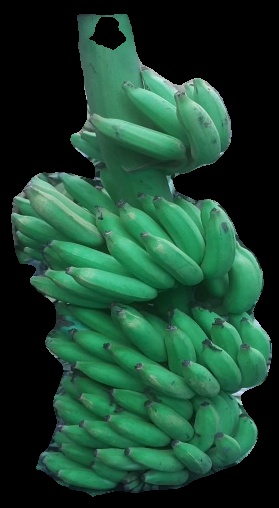
Variety: elakki-bale
Grade: grade1